Fingal, Ontario

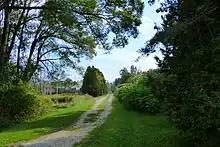

Fingal is a small community near the north shore of Lake Erie 12 km southwest of St. Thomas, Ontario, located within the township of Southwold in Elgin County. Located in Fingal is the historic RCAF Station Fingal, which was a major centre for air force training during World War II. Now named the Fingal Wildlife Management Area its 724 acres are now a protected natural area. The Southwold Township office and the Fingal Presbyterian Church are also located in Fingal, as well as the local businesses; Stan's Total Tire, Summit Food Distribution, Fingal Farm Supply Ltd and Advantage Farm Equipment. Fingal, Ontario is well known for its world-class Holstein breeding programs.